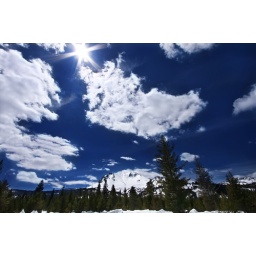
Deep blue sky over Mount Lassen, California. April 2008.